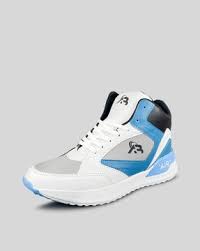
Label: Sneaker